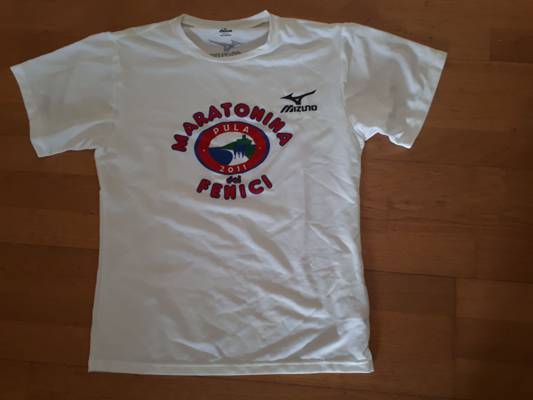
Waste category: clothes